Wawel Castle

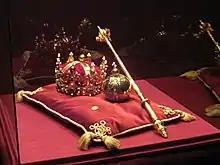
Replicas of the Polish Crown Jewels

The Crown Treasury situated in the historic Gothic rooms which were used from the 15th century on for storing the Polish coronation insignia and Crown Jewels, feature on display priceless objects from the former Treasury that survived plunder, among them the memorabilia of Polish monarchs including members of their families and eminent personages, like the hat and sword given to John III Sobieski by the pope after the Battle of Vienna, as well as the coronation sword Szczerbiec.